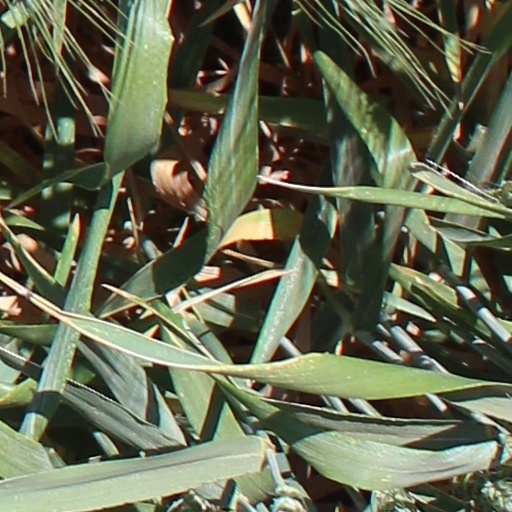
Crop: wheat